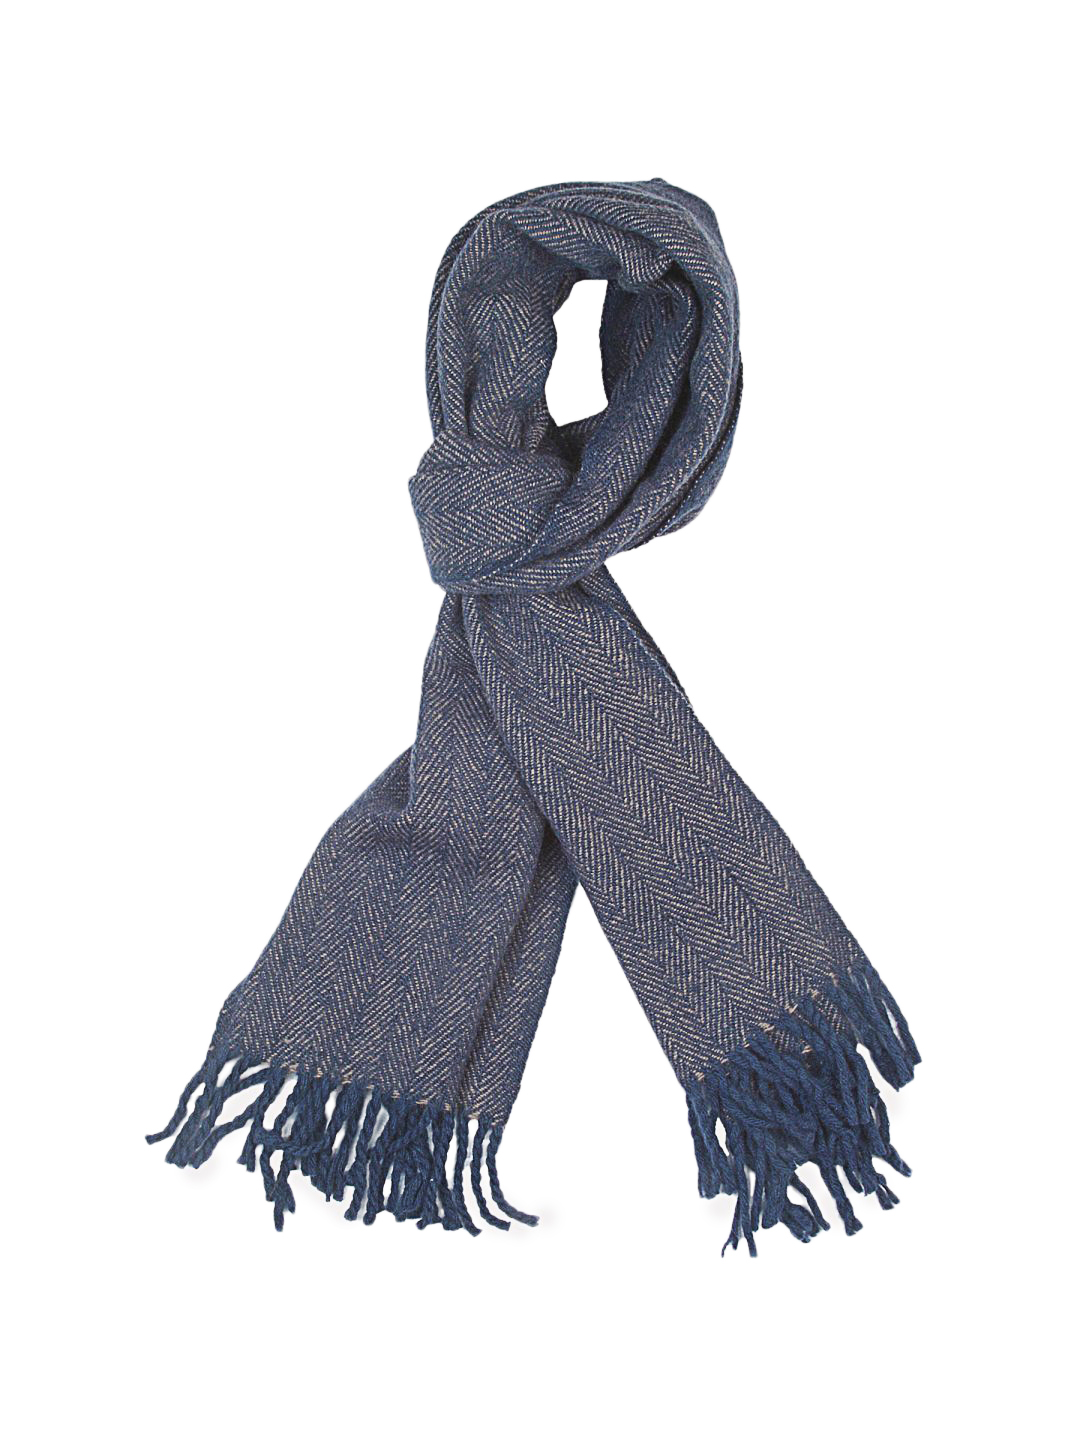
Reid & Taylor Men Solid Blue Muffler
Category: Accessories / Mufflers / Mufflers
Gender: Men
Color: Blue
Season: Fall 2011
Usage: Casual